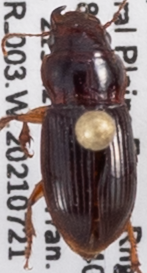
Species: Cratacanthus dubius
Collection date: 2021-07-21
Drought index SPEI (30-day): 1.93
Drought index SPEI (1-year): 0.288
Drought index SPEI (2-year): -0.46